1st Suffolk Artillery Volunteer Corps

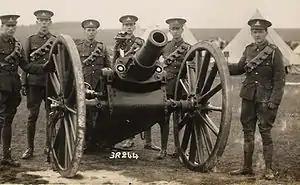
TF gunners with a 5-inch howitzer before World War I.

When the Volunteers were subsumed into the Territorial Force (TF) under the Haldane Reforms in 1908, the two Suffolk batteries were separated from the 1st Norfolk RGA to form the IV (4th) (renumbered III (3rd) by October 1908) East Anglian (Howitzer) Brigade, Royal Field Artillery (RFA), in which the Lowestoft battery provided both the 1st Suffolk (Howitzer) Battery, RFA and the 3rd East Anglian Brigade Ammunition Column.